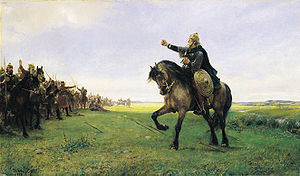
Ermanarik
Ermanarik var en østgotisk konge. Som konge skal han have hersket over et stort imperium i dagens Ukraine. De nøjagtige grænser for hans territorium er derimod uklare, men det ser ud til at have strakt sig syd for Pripjat-sumpene mellem floderne Don og Dnestr. Moderne historikere antager at hans rige har strakt sig fra Østersøen til Sortehavet og muligvis helt til Uralbjergene i øst.